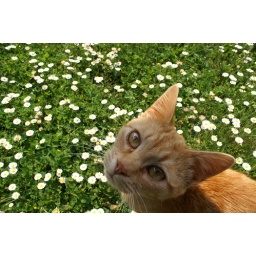
04-13 Siena, Italy - Castello Quattro del Tori - cat in the field